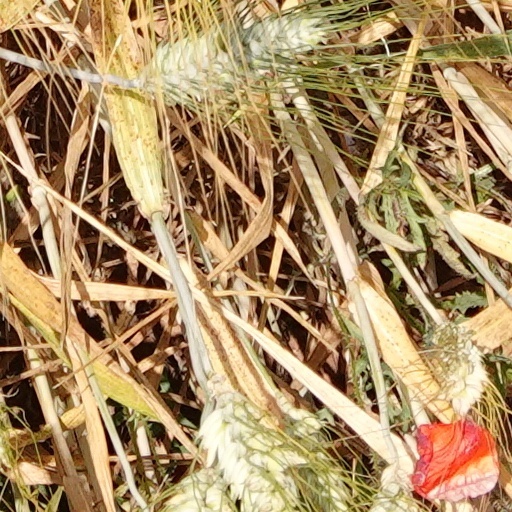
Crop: wheat